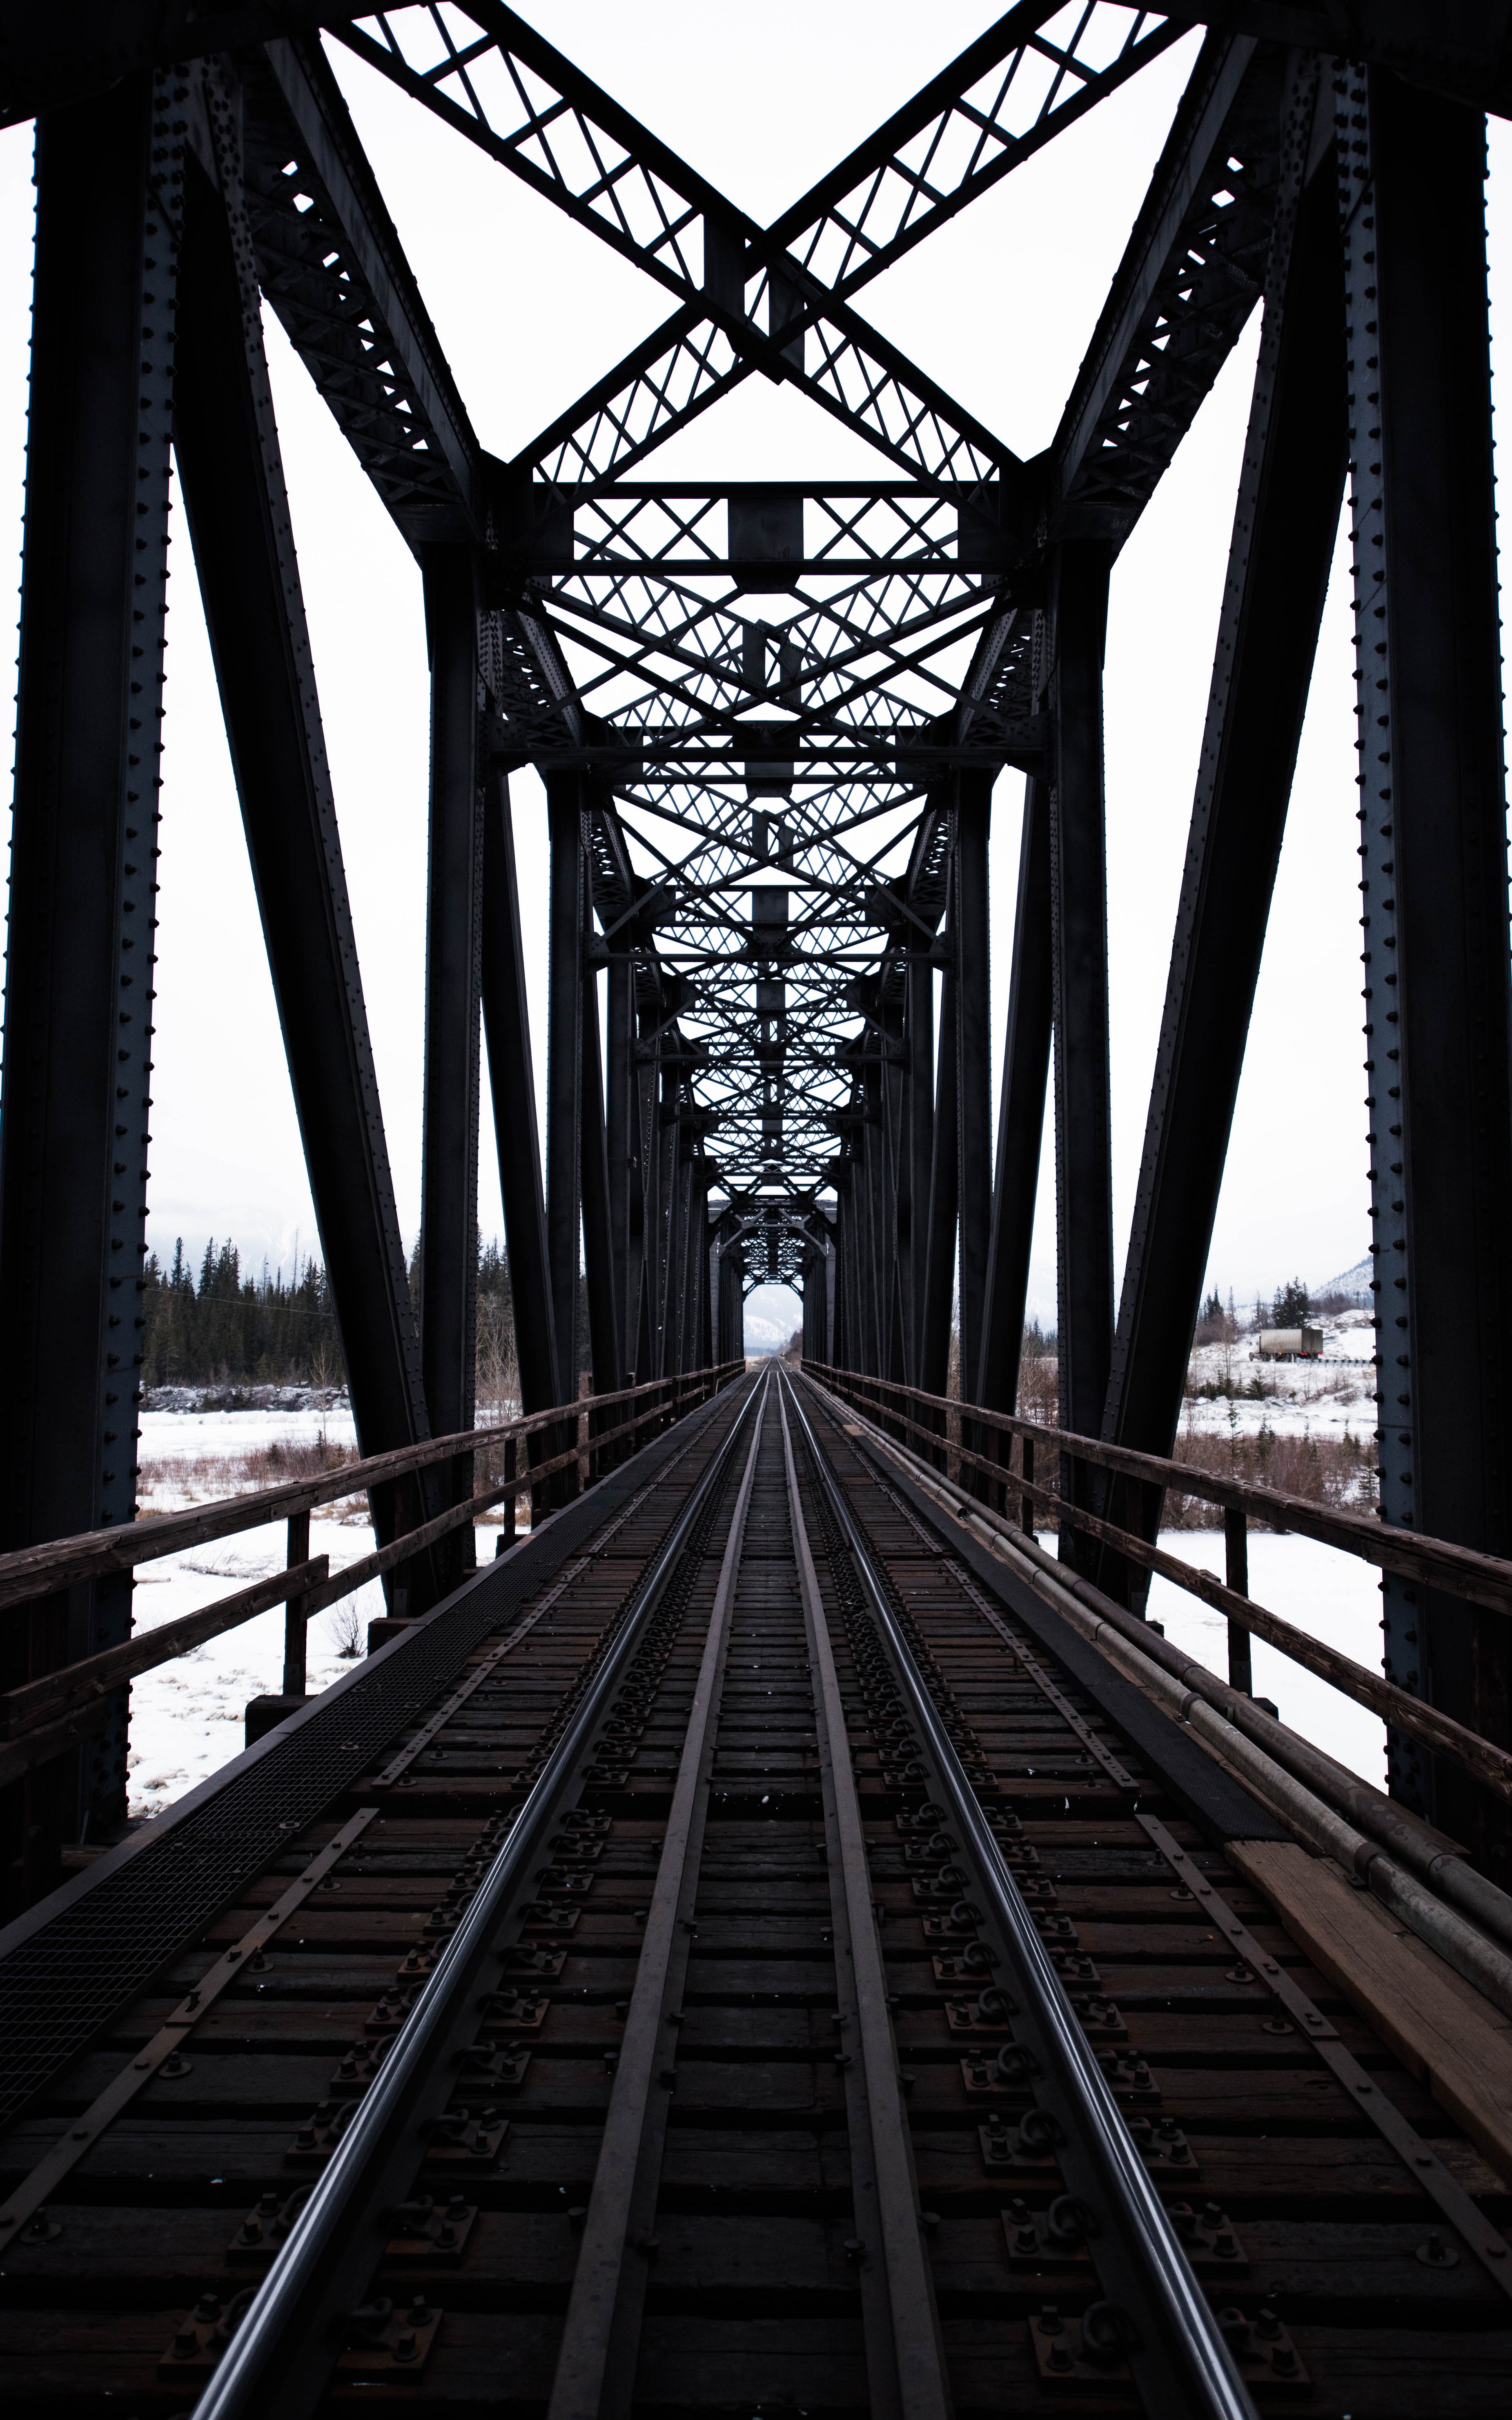
black and white, track, bridge, overpass, transport, line, monochrome, public transport, symmetry, monochrome photography, metropolitan area